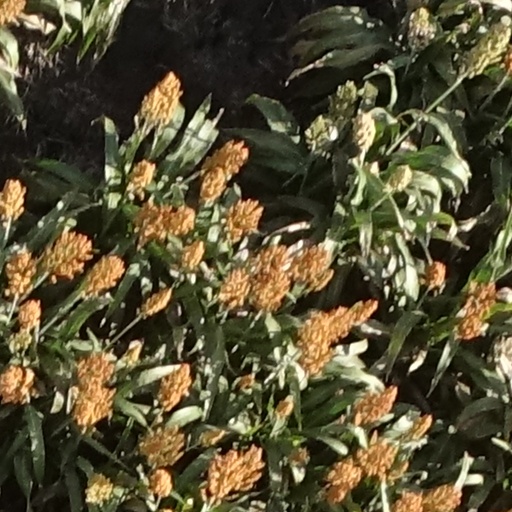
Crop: sorghum